Moon Child (2003 film)

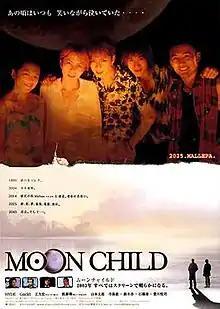
Theatrical release poster

Moon Child is a 2003 Japanese science fantasy horror action film starring Gackt, Hyde, and Leehom Wang. It was released on April 19 in Japan, and screened on May 13 at the Cannes Film Festival and on April 12, 2004, at Philadelphia Film Festival. In November 2023 for its 20th anniversary it was re-screened nationwide in Japan. The movie's story is adaptation of Gackt's original story related to his "Moon Saga" concept. Although the original story is about a vampire and his friends, it "reverses the concept of marginalised Asians living illegally in Japan to that of a group of marginalised Japanese renegades hiding out in a fictional futuristic city on the Asian mainland, named Maleppa, following Japan's economic collapse in the opening decades of the 21st Century".